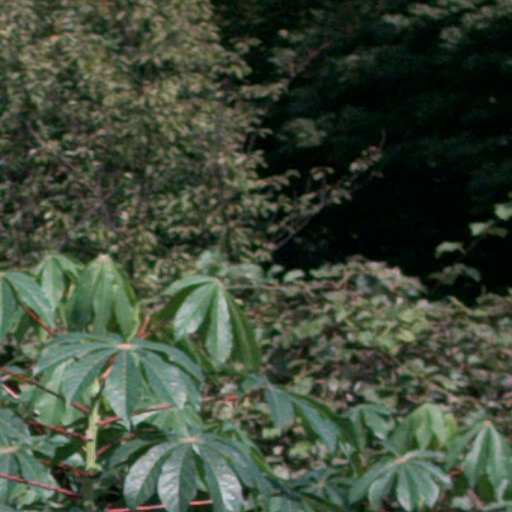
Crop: cassava